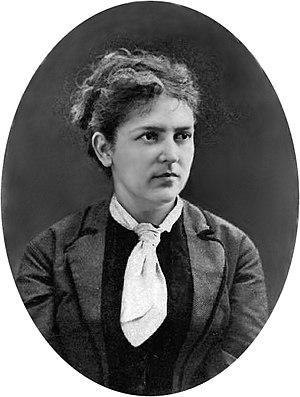
Fanny Osbourne, peu de temps avant sa rencontre avec Robert Louis Stevenson.
Fanny Van de Grift fut l'épouse de l'écrivain écossais Robert Louis Stevenson et la mère de Lloyd Osbourne.
Voyage avec un âne dans les Cévennes est un récit de voyage de Robert Louis Stevenson paru en juin 1879. Il fit l'objet en 1925 d'une édition bibliophilique à la Librairie Stock, Delamain et Boutelleau, en 750 exemplaires numérotés dont 75 enrichis en frontispice d'une eau-forte originale de Robert Bonfils.